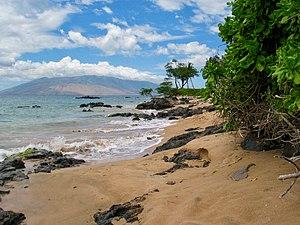
Maui est la deuxième plus grande île de l'archipel d'Hawaï, avec une superficie de 1 902 km² et un littoral de 240 kilomètres de longueur. Elle fait partie de l'État d'Hawaï, aux États-Unis, et forme le comté de Maui avec trois autres îles, Molokai, Lanai et Kahoolawe. Elle se situe à 14,4 km au sud-est de l'île de Molokai et à 47 km au nord-nord-ouest de l'île de Hawaï.
Kihei est une ville située dans le comté de Maui, sur l’île de Maui, dans l’État d'Hawaï, aux États-Unis. Sa population s’élevait à 20 881 habitants lors du recensement de 2010.